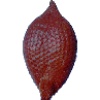
Label: Salak 1